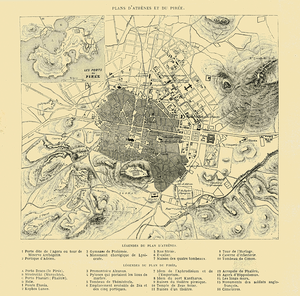
L’histoire d’Athènes offre un vaste champ d'investigation aux spécialistes, vu le très grand nombre de documents arrivés à leur connaissance.